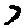
Label: 7